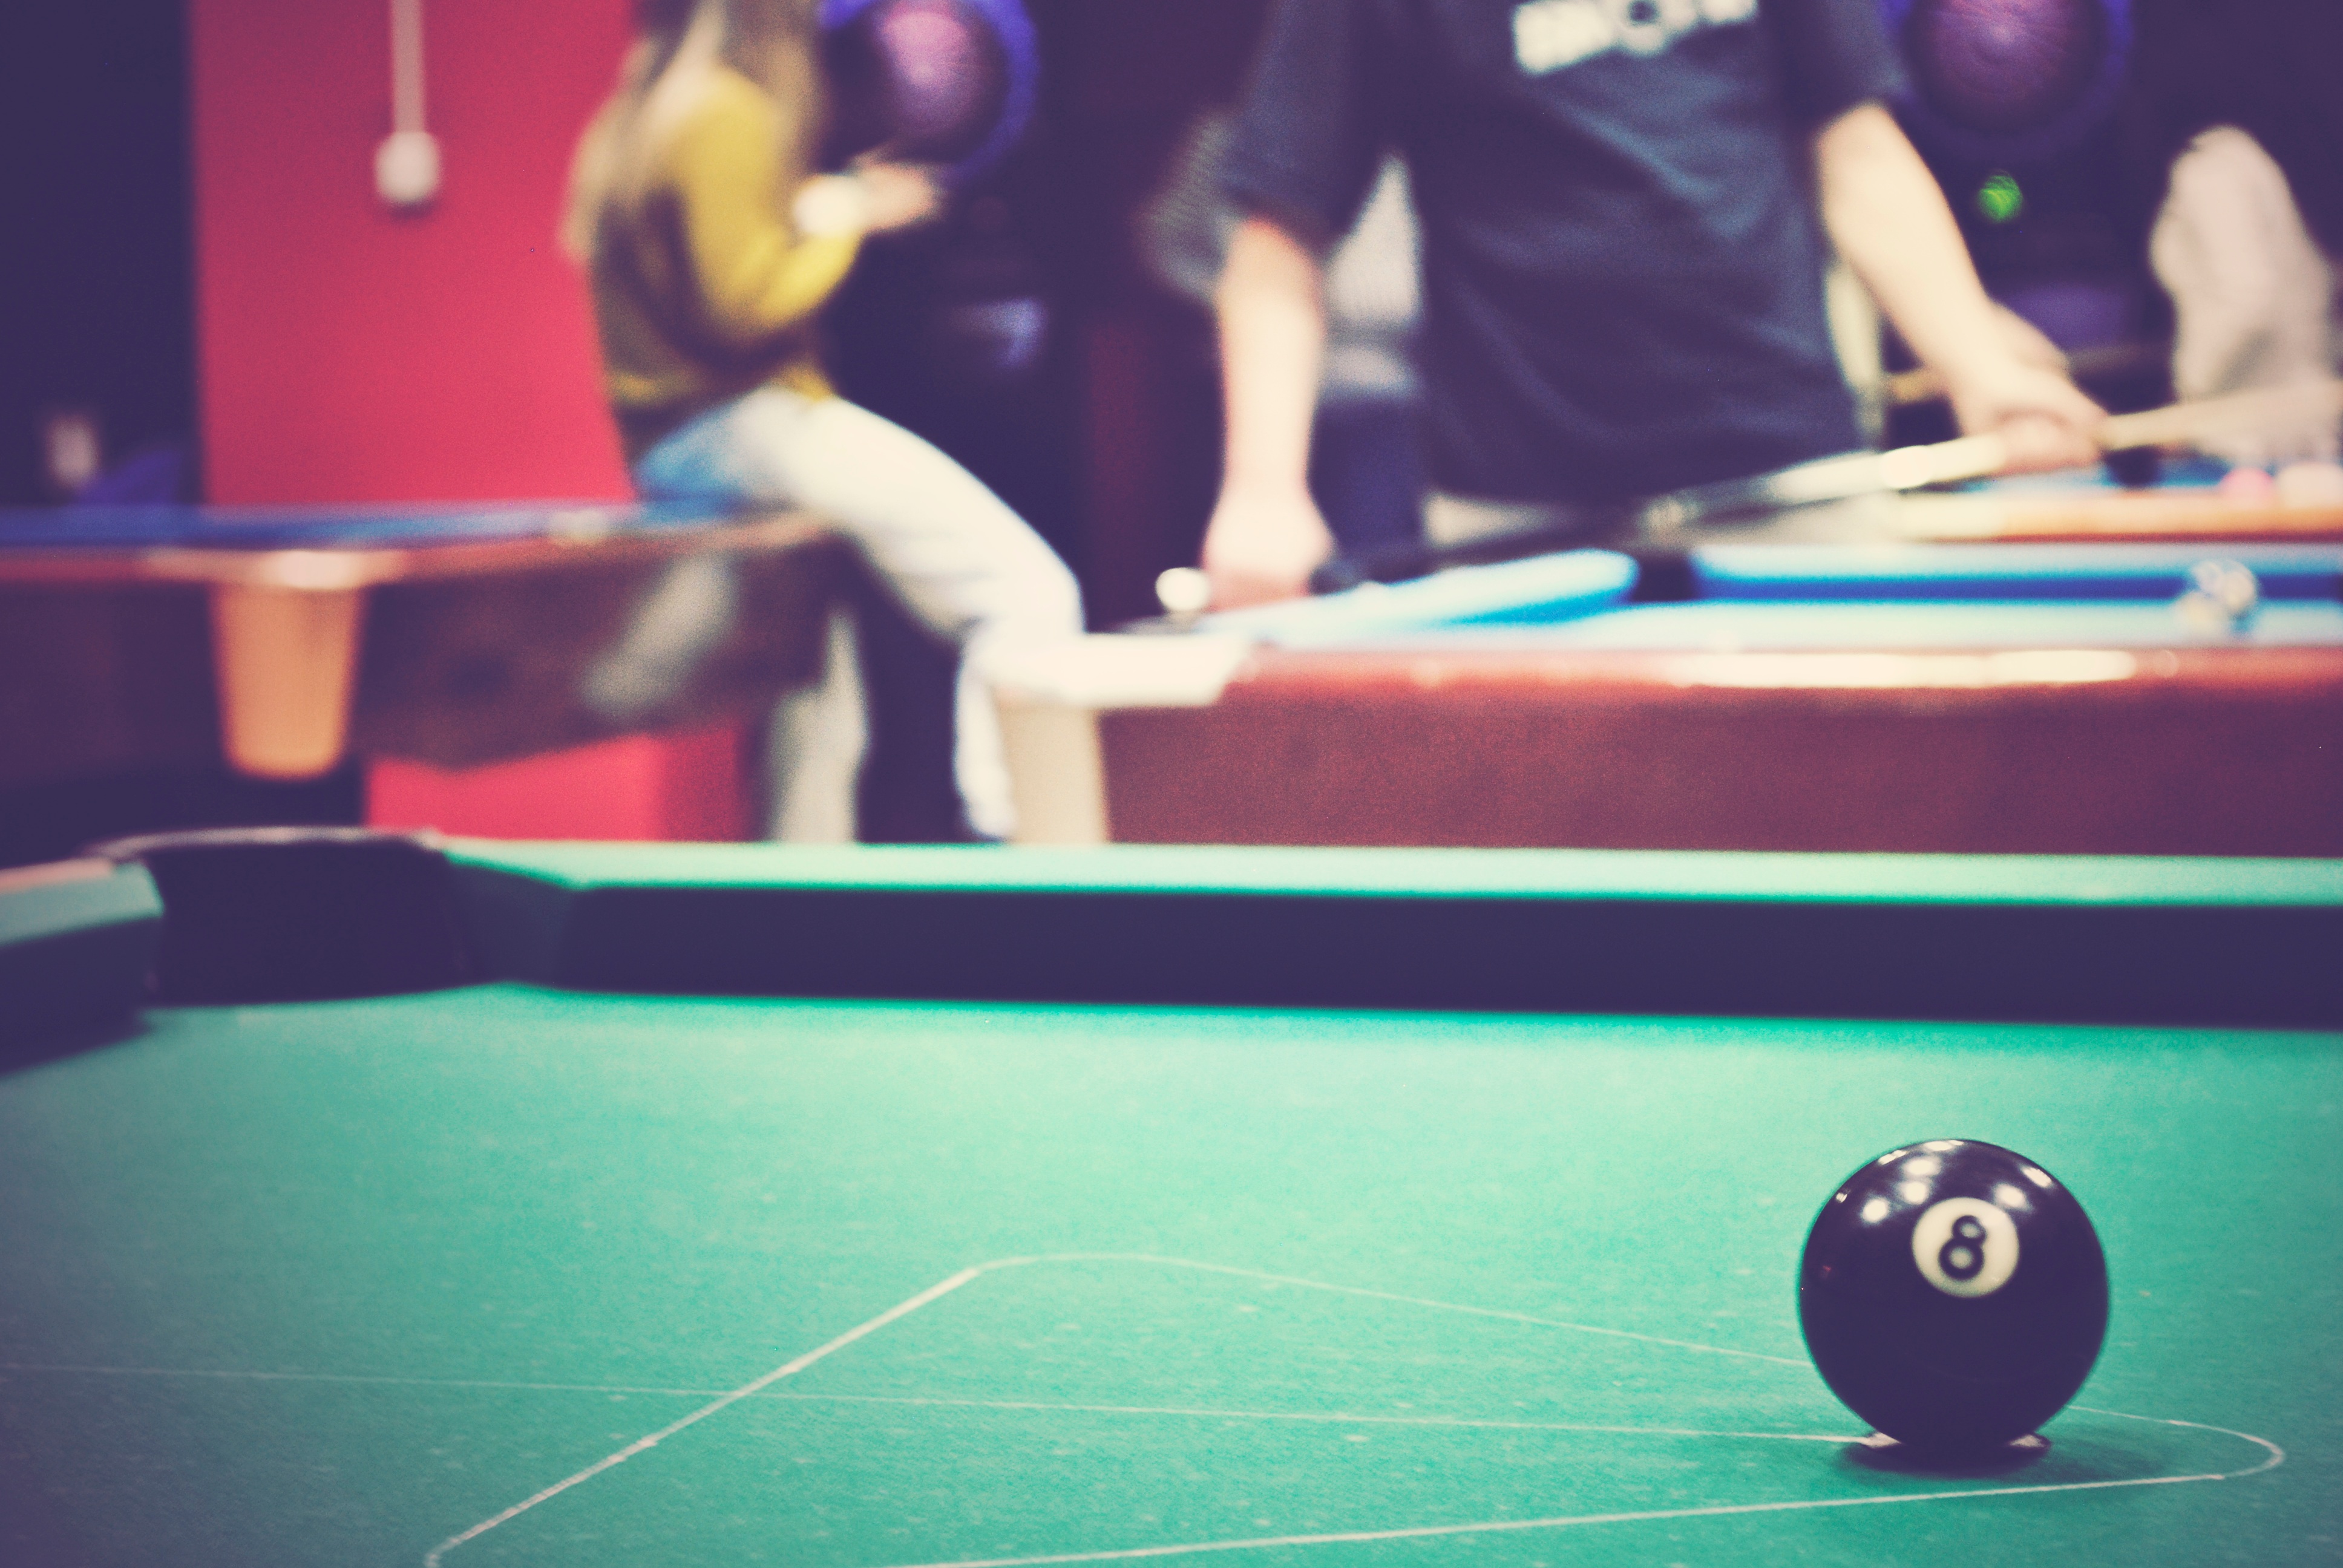
play, recreation, pool, sports, ball, games, snooker, individual sports, pocket billiards, indoor games and sports, cue sports, carom billiards, english billiards, billiard table